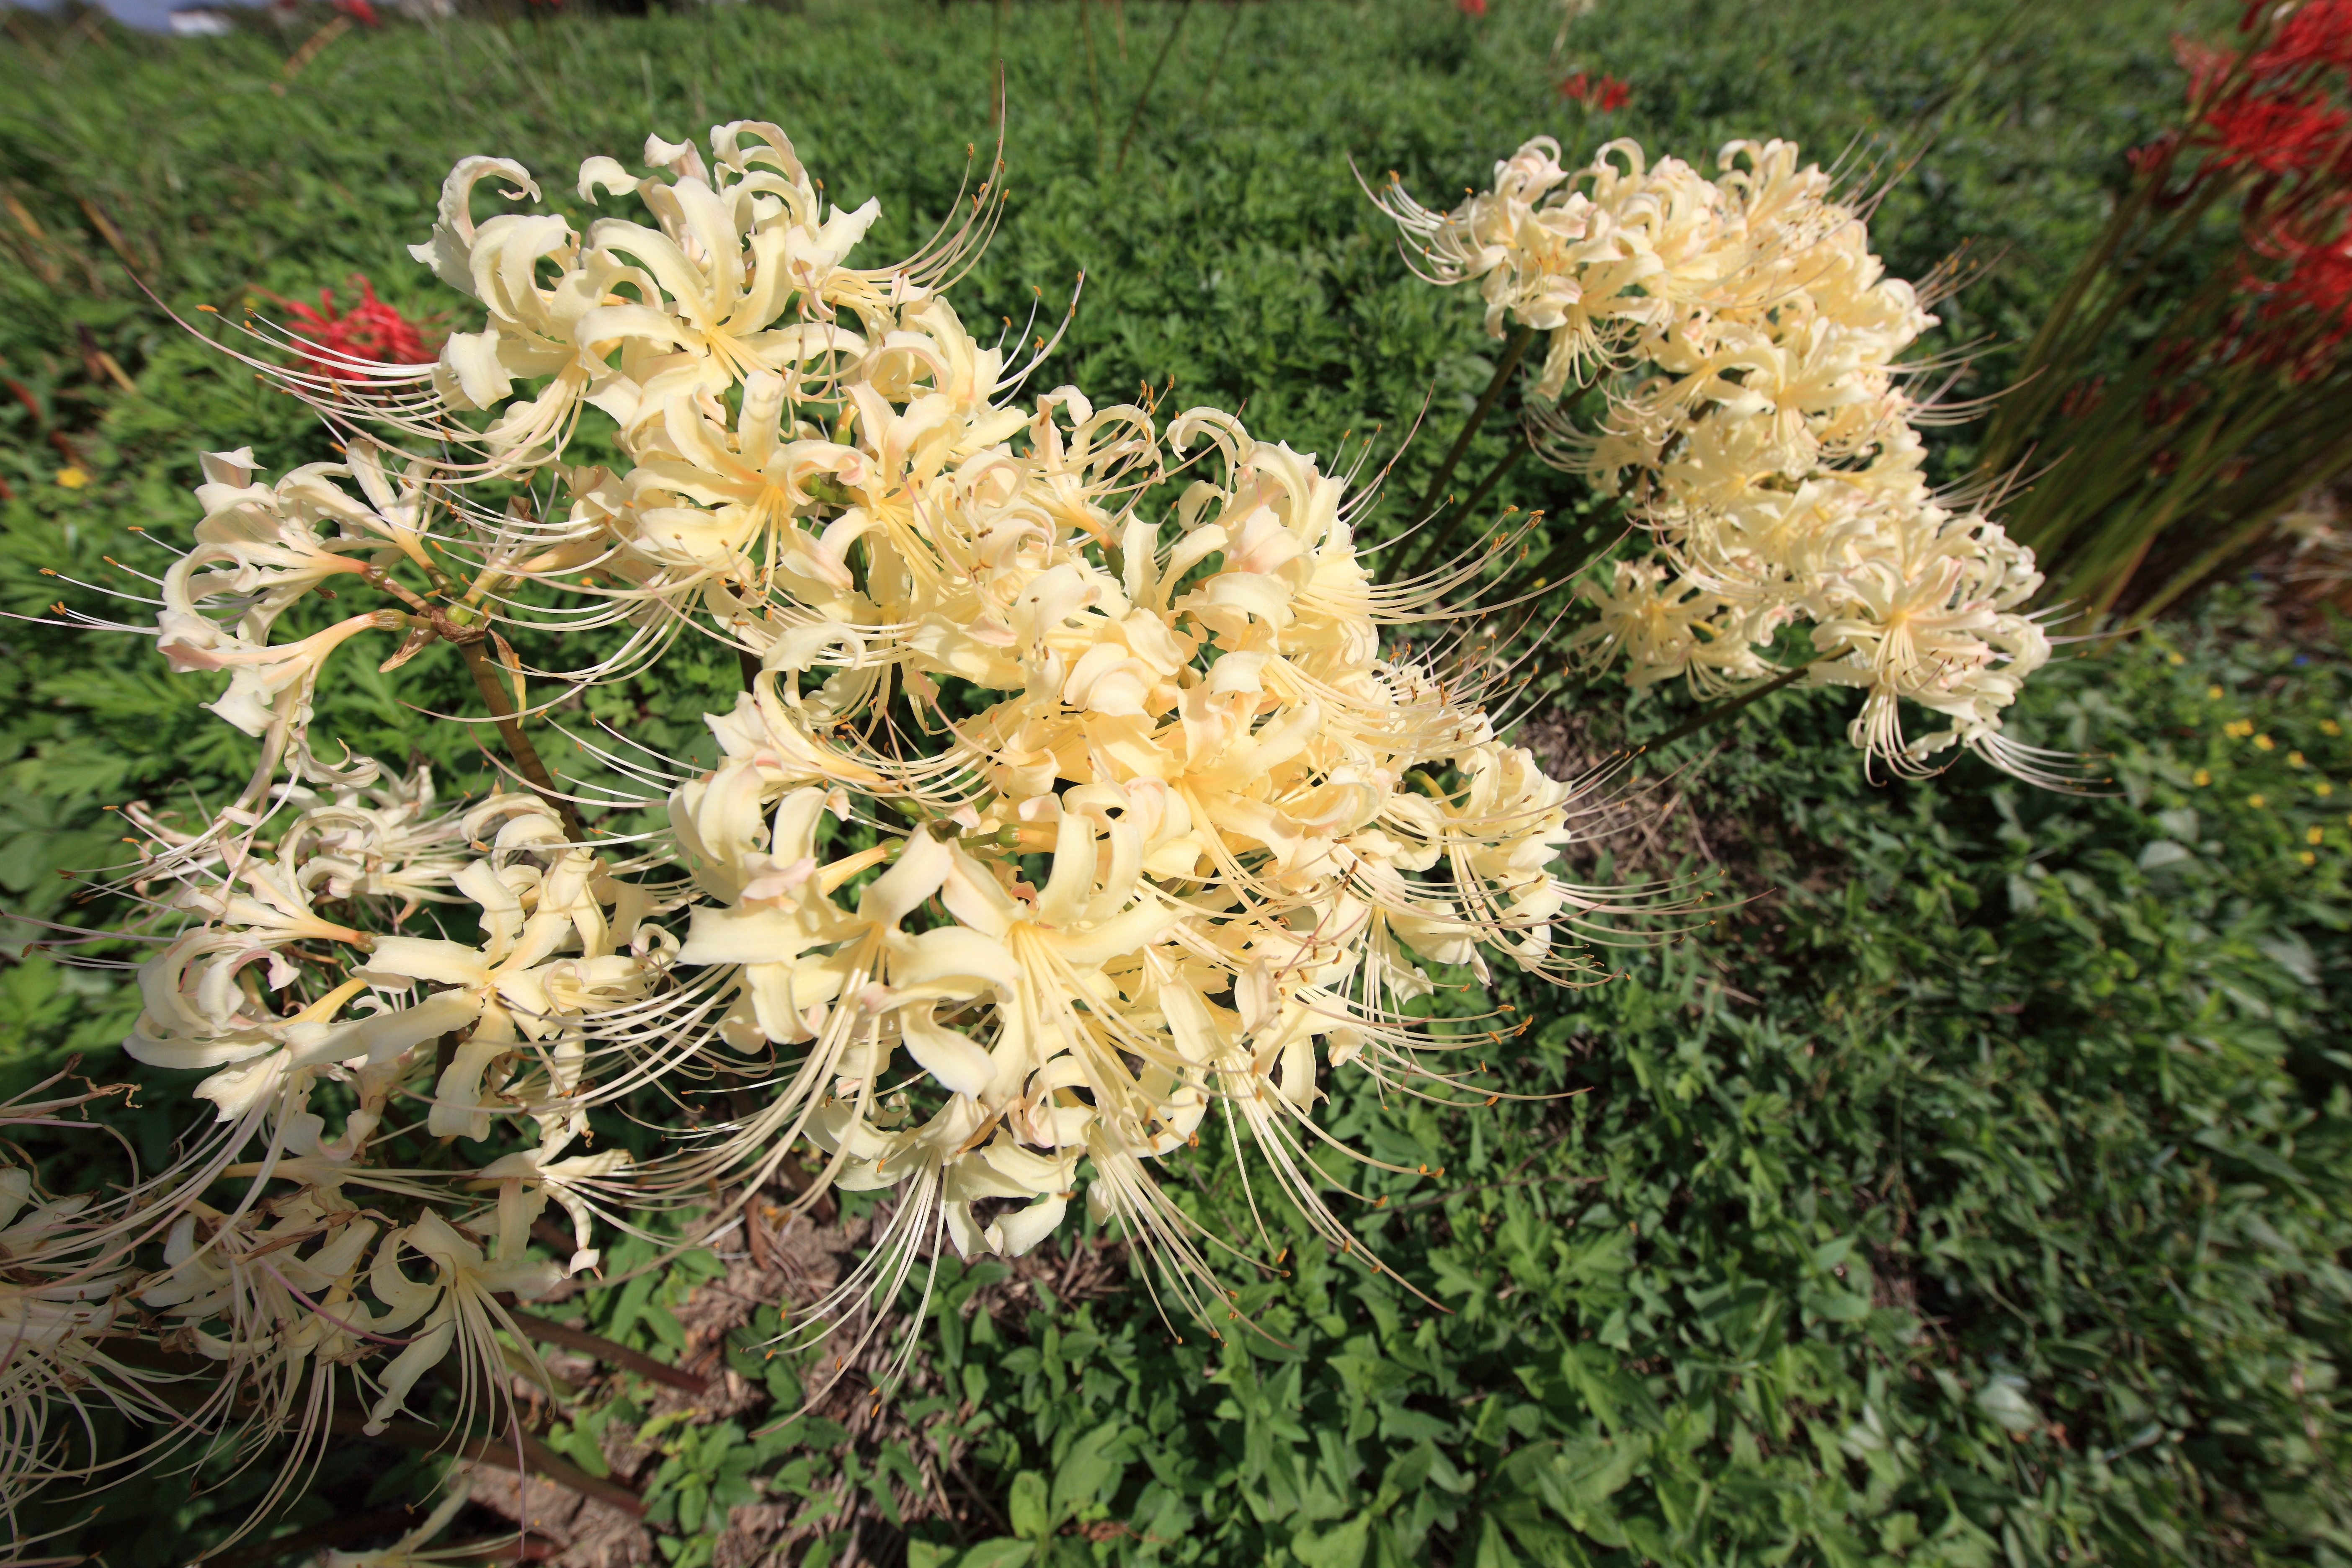
tree, plant, flower, high, evergreen, botany, flora, wildflower, shrub, 5d, hires, radiata, markii, hi, res, resolution, ibaraki, toride, lycoris, redspiderlily, flowering plant, grevillea, woody plant, land plant